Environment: real
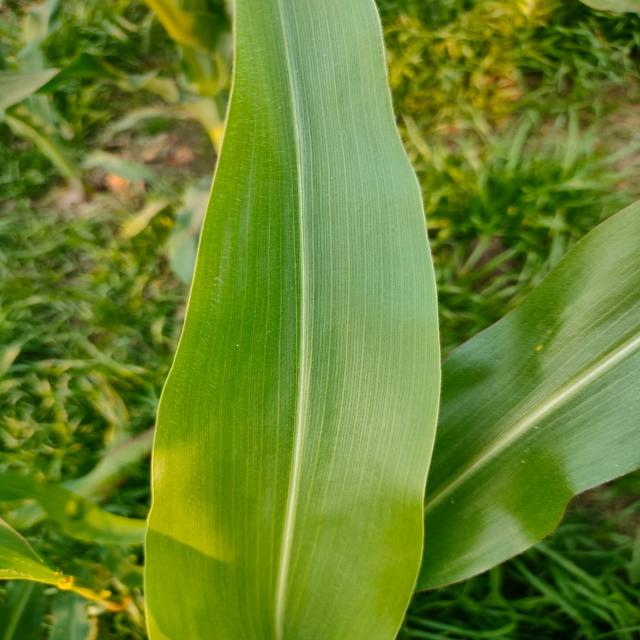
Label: healthy